St. Charles North High School

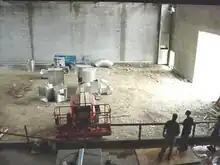
The under construction Saint Charles North natatorium.

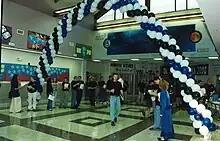
The Saint Charles North main foyer in 2000.

In spring 2001, a serious mold problem was discovered at St. Charles East, the district's other high school, and was determined to be the source of some student illnesses. East students received an extra two weeks of spring break while school board officials decided on the best recourse. For the rest of the 2000–2001 school year, East and North students both used the North campus, on a split schedule, East students in the morning and North students in the afternoon. After repairs, which totaled nearly $30 million, classes resumed their normal locations and schedules the following school year.